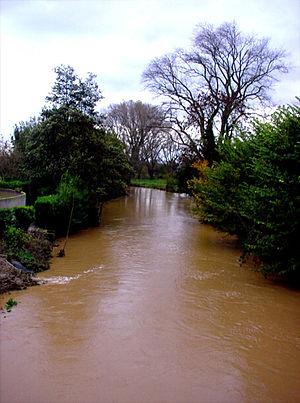
Les efforts des industries et des communes contre la pollution ont porté leur fruits, améliorant beaucoup la qualité de leurs rejets à partir des années 1995, mais l'intensification de l'agriculture a fortement augmenté dans la même période (remembrement, suppression des pâtures, drainage des zones humides, etc). La turbidité induite par l'érosion et la pollution par les engrais et pesticides ont alors remplacé la pollution industrielle.
L'Aa est un fleuve côtier français du nord de la France, dans la région Hauts-de-France, qui se jette dans la mer du Nord, pour partie canalisé qui traverse les villes de Saint-Omer et Gravelines, et est très proche de la Manche. C'est un fleuve très connu des amateurs de mots croisés.